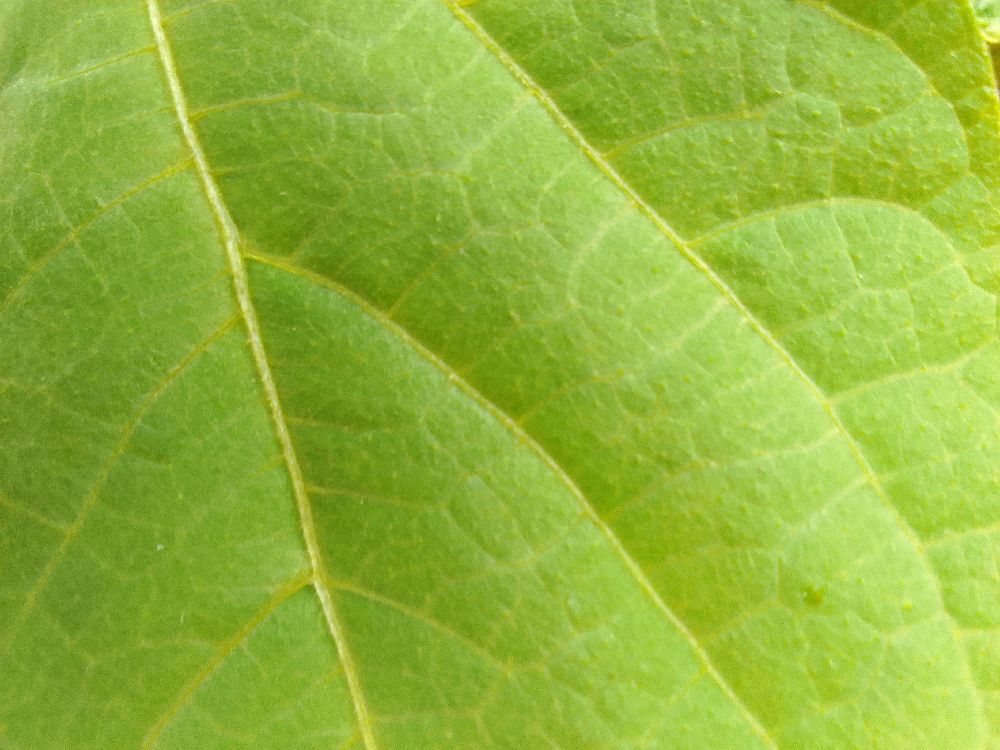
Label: healthy